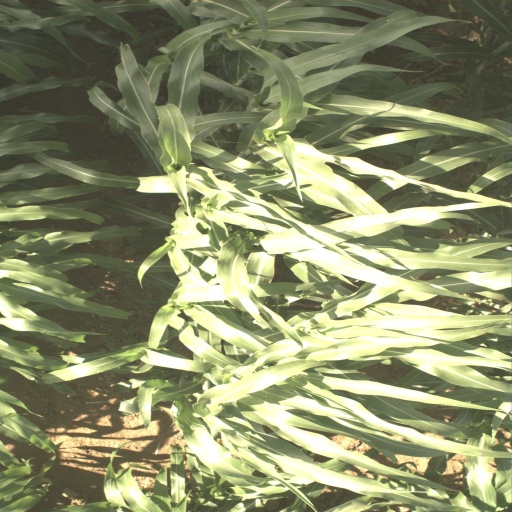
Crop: sorghum